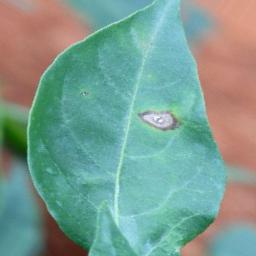
Label: cercospora